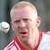
Age: 27